Anting (behavior)

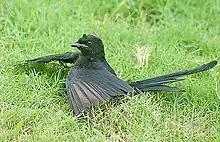
A black drongo in a typical anting posture

Anting is a maintenance behavior during which birds rub insects, usually ants, on their feathers and skin. A bird may hold a single ant in its beak to rub over the body, or lie in an area of high insect density and wallow as when dust bathing. Ants secrete chemicals like formic acid to aid in their defense against bacteria and parasites. It has been hypothesized that formic acid may help birds avoid similar ailments by acting as a deterrent. Alternatively, anting could make the insects edible by removing the distasteful acid, or possibly supplement the bird's own preen oil. More than 200 species of bird are known to participate in this behaviour. Anting may have a similar function to the mammallian behaviour of self-anointing.